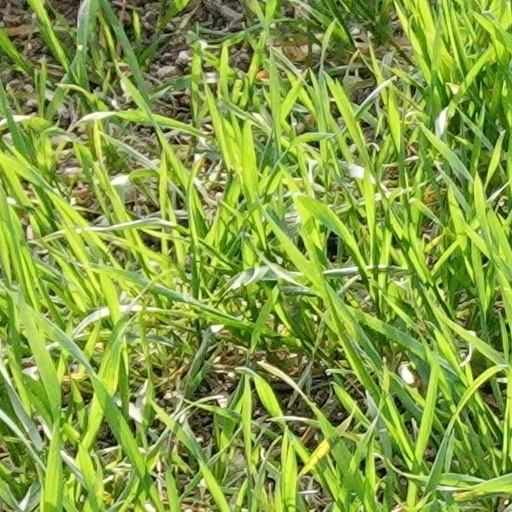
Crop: wheat